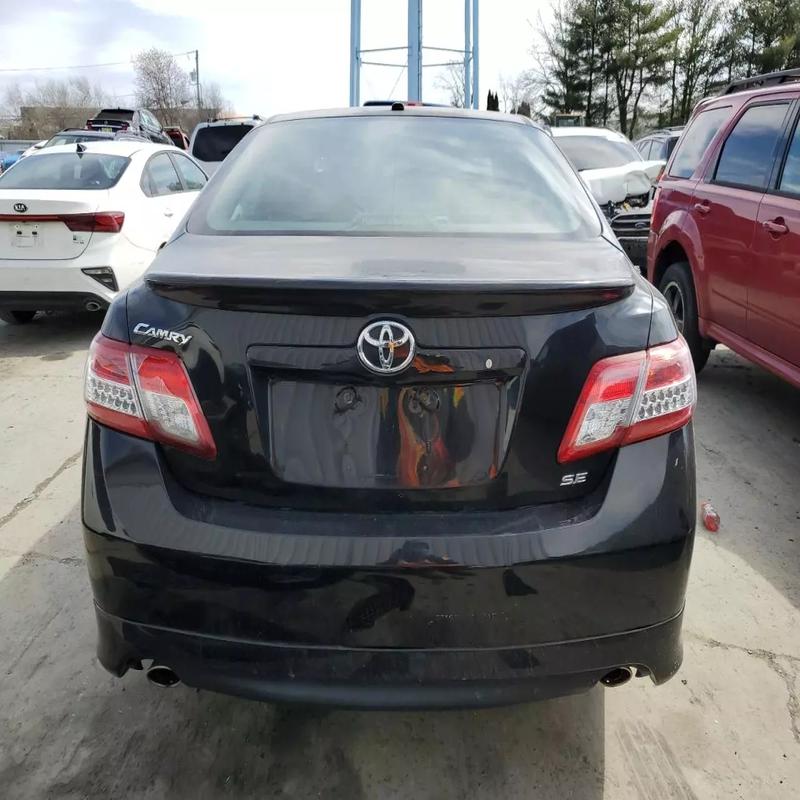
Aucun dommage détecté.
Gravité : aucun